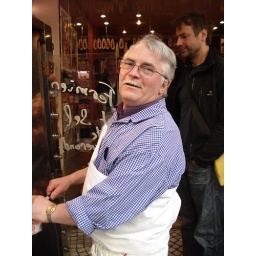
butcher in the market street &amp;quot;ok, two but not three&amp;quot;